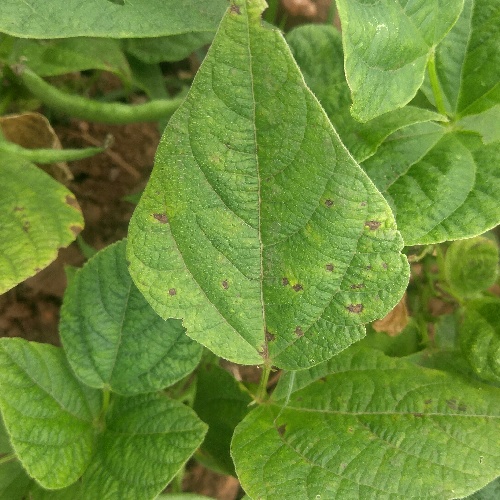
Leaf condition: angular_leaf_spot